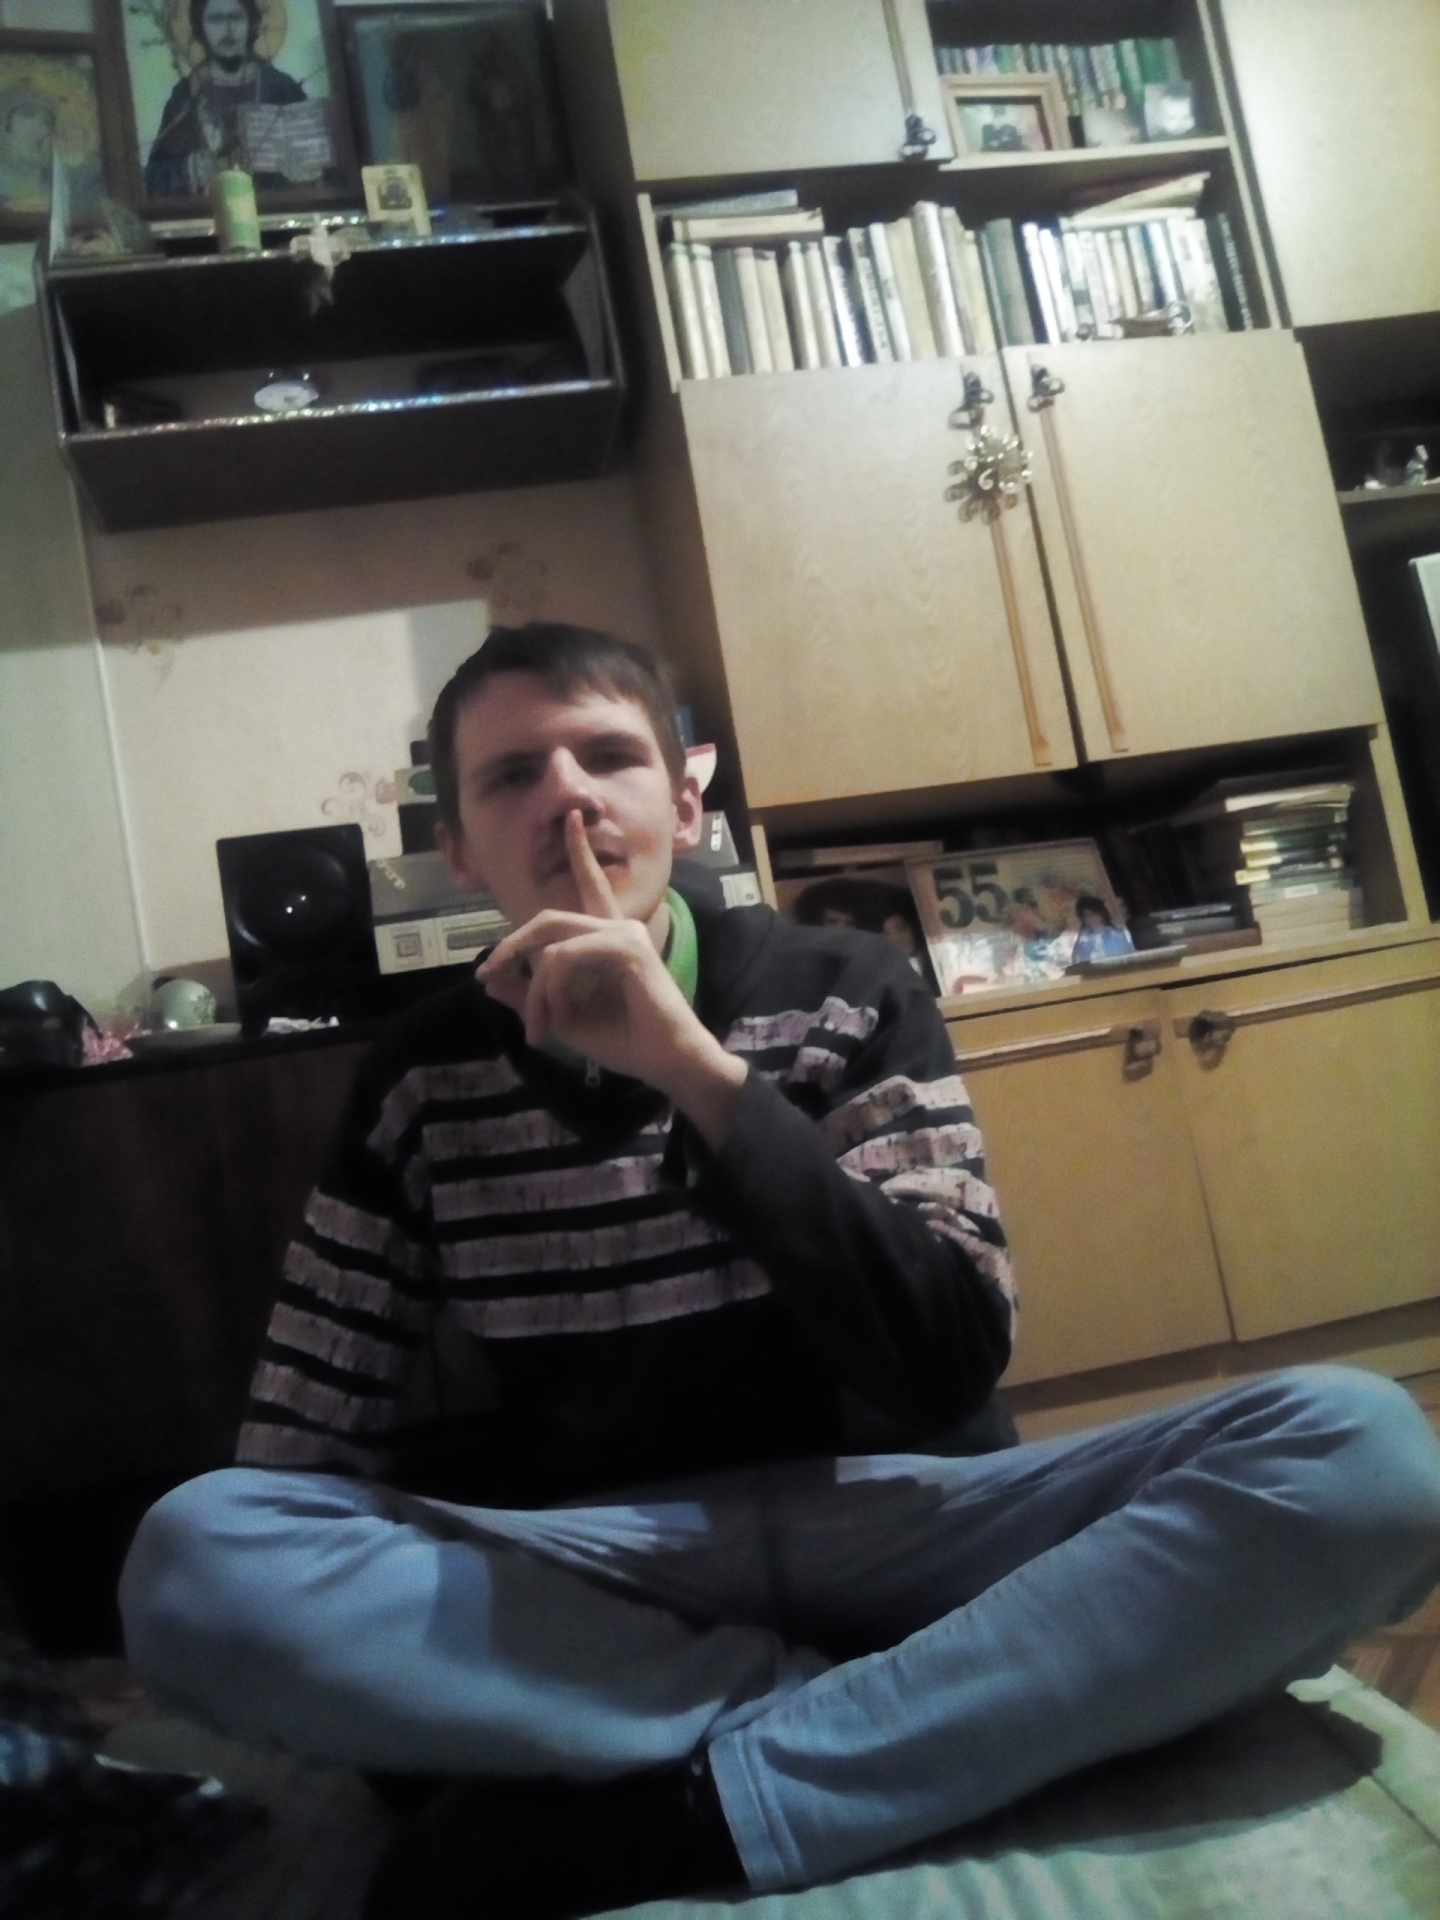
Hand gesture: mute